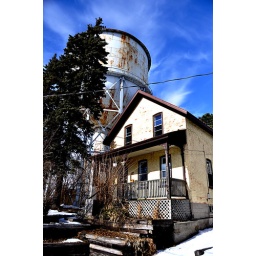
Also see the black and white version in my photostream. I cannot decide which one I like more.